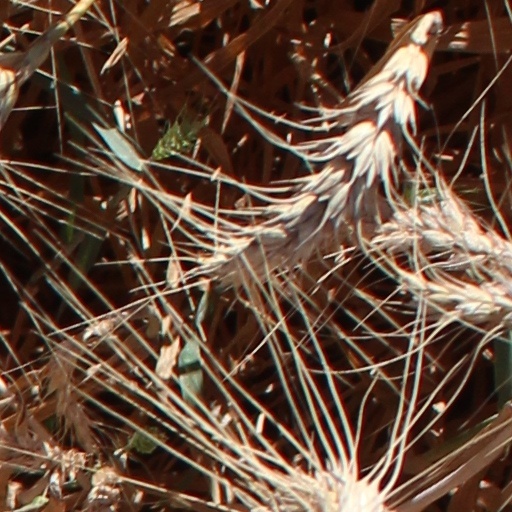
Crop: wheat